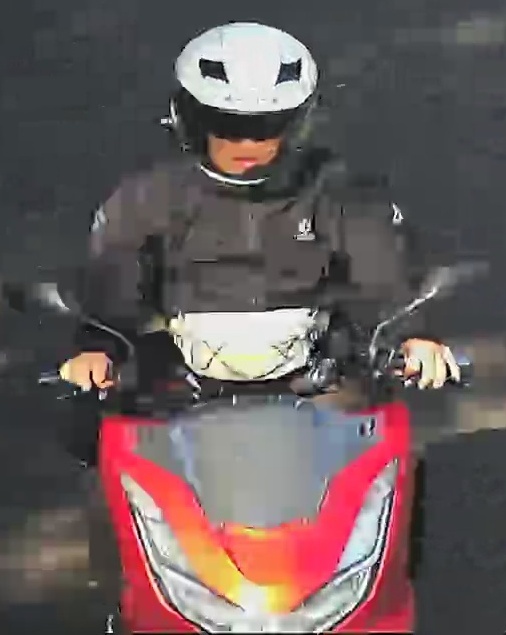
person-with-helmet: 1
person-without-helmet: 0